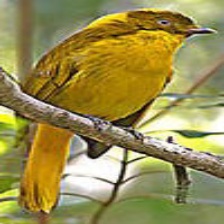
Species: GOLDEN BOWER BIRD
Scientific name: PRIONODURA NEWTONIANA